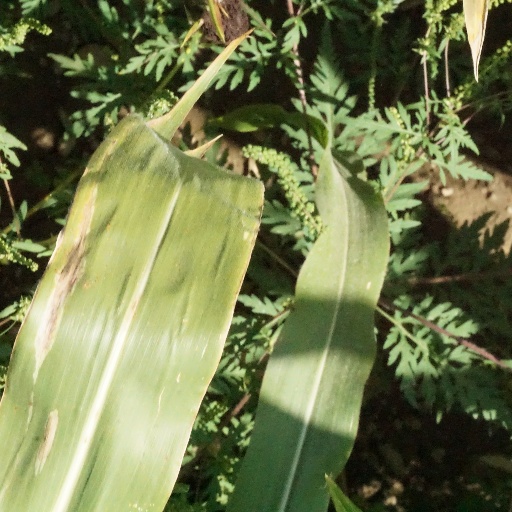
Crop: maize; corn